Poinçon-lès-Larrey

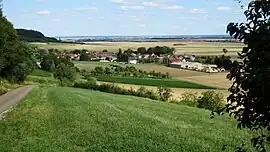
A general view of Poinçon-lès-Larrey

Poinçon-lès-Larrey (literally "Poinçon near Larrey") is a commune in the Côte-d'Or department in eastern France.